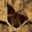
Label: butterfly